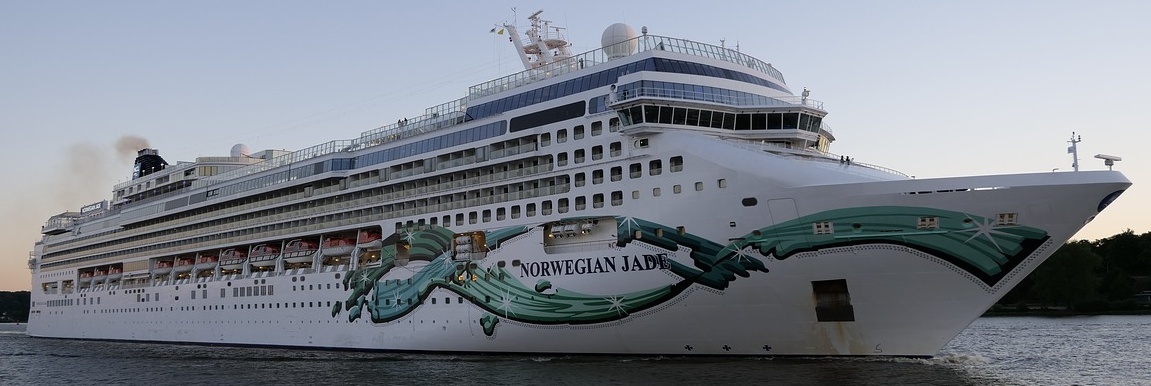
Vehicle type: Ships